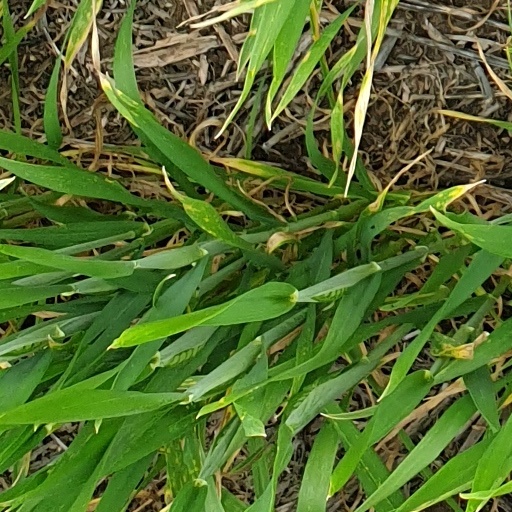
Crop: wheat